Ganjuran Church

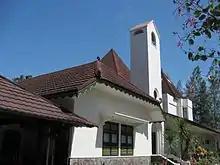
Exterior of the church

Ganjuran Church is located in Ganjuran, Bambanglipuro, Bantul, south of Yogyakarta. It is built on of land and in addition to the church has a parking lot, temple (""), residence for pastors, and other maintenance buildings. , its total congregation is 8,000, consisting mostly of farmers, merchants, and labourers.